George H. W. Bush

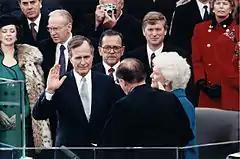
Bush takes the oath of office administered by Chief Justice William Rehnquist at the Capitol, January 20, 1989.

Bush's tenure at the CIA ended after Carter narrowly defeated Ford in the 1976 presidential election. Out of public office for the first time since the 1960s, Bush became chairman on the executive committee of the First International Bank in Houston. He also spent a year as a part-time professor of Administrative Science at Rice University's Jones School of Business, continued his membership in the Council on Foreign Relations, and joined the Trilateral Commission. Meanwhile, he began to lay the groundwork for his candidacy in the 1980 Republican Party presidential primaries. In the 1980 Republican primary campaign, Bush faced Ronald Reagan, who was widely regarded as the front-runner, as well as other contenders like Senator Bob Dole, Senator Howard Baker, Texas Governor John Connally, Congressman Phil Crane, and Congressman John B. Anderson.